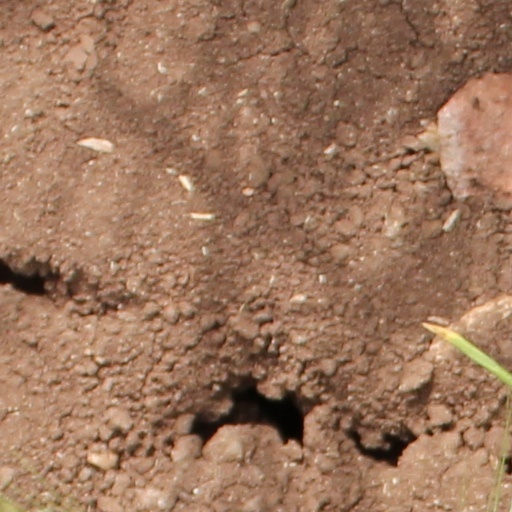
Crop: wheat